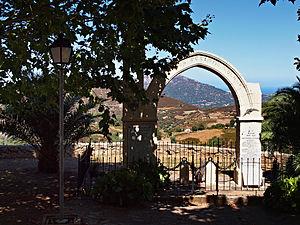
Nessa est une commune française située dans la circonscription départementale de la Haute-Corse et le territoire de la collectivité de Corse. Le village appartient à la piève de Sant'Andréa, en Balagne.